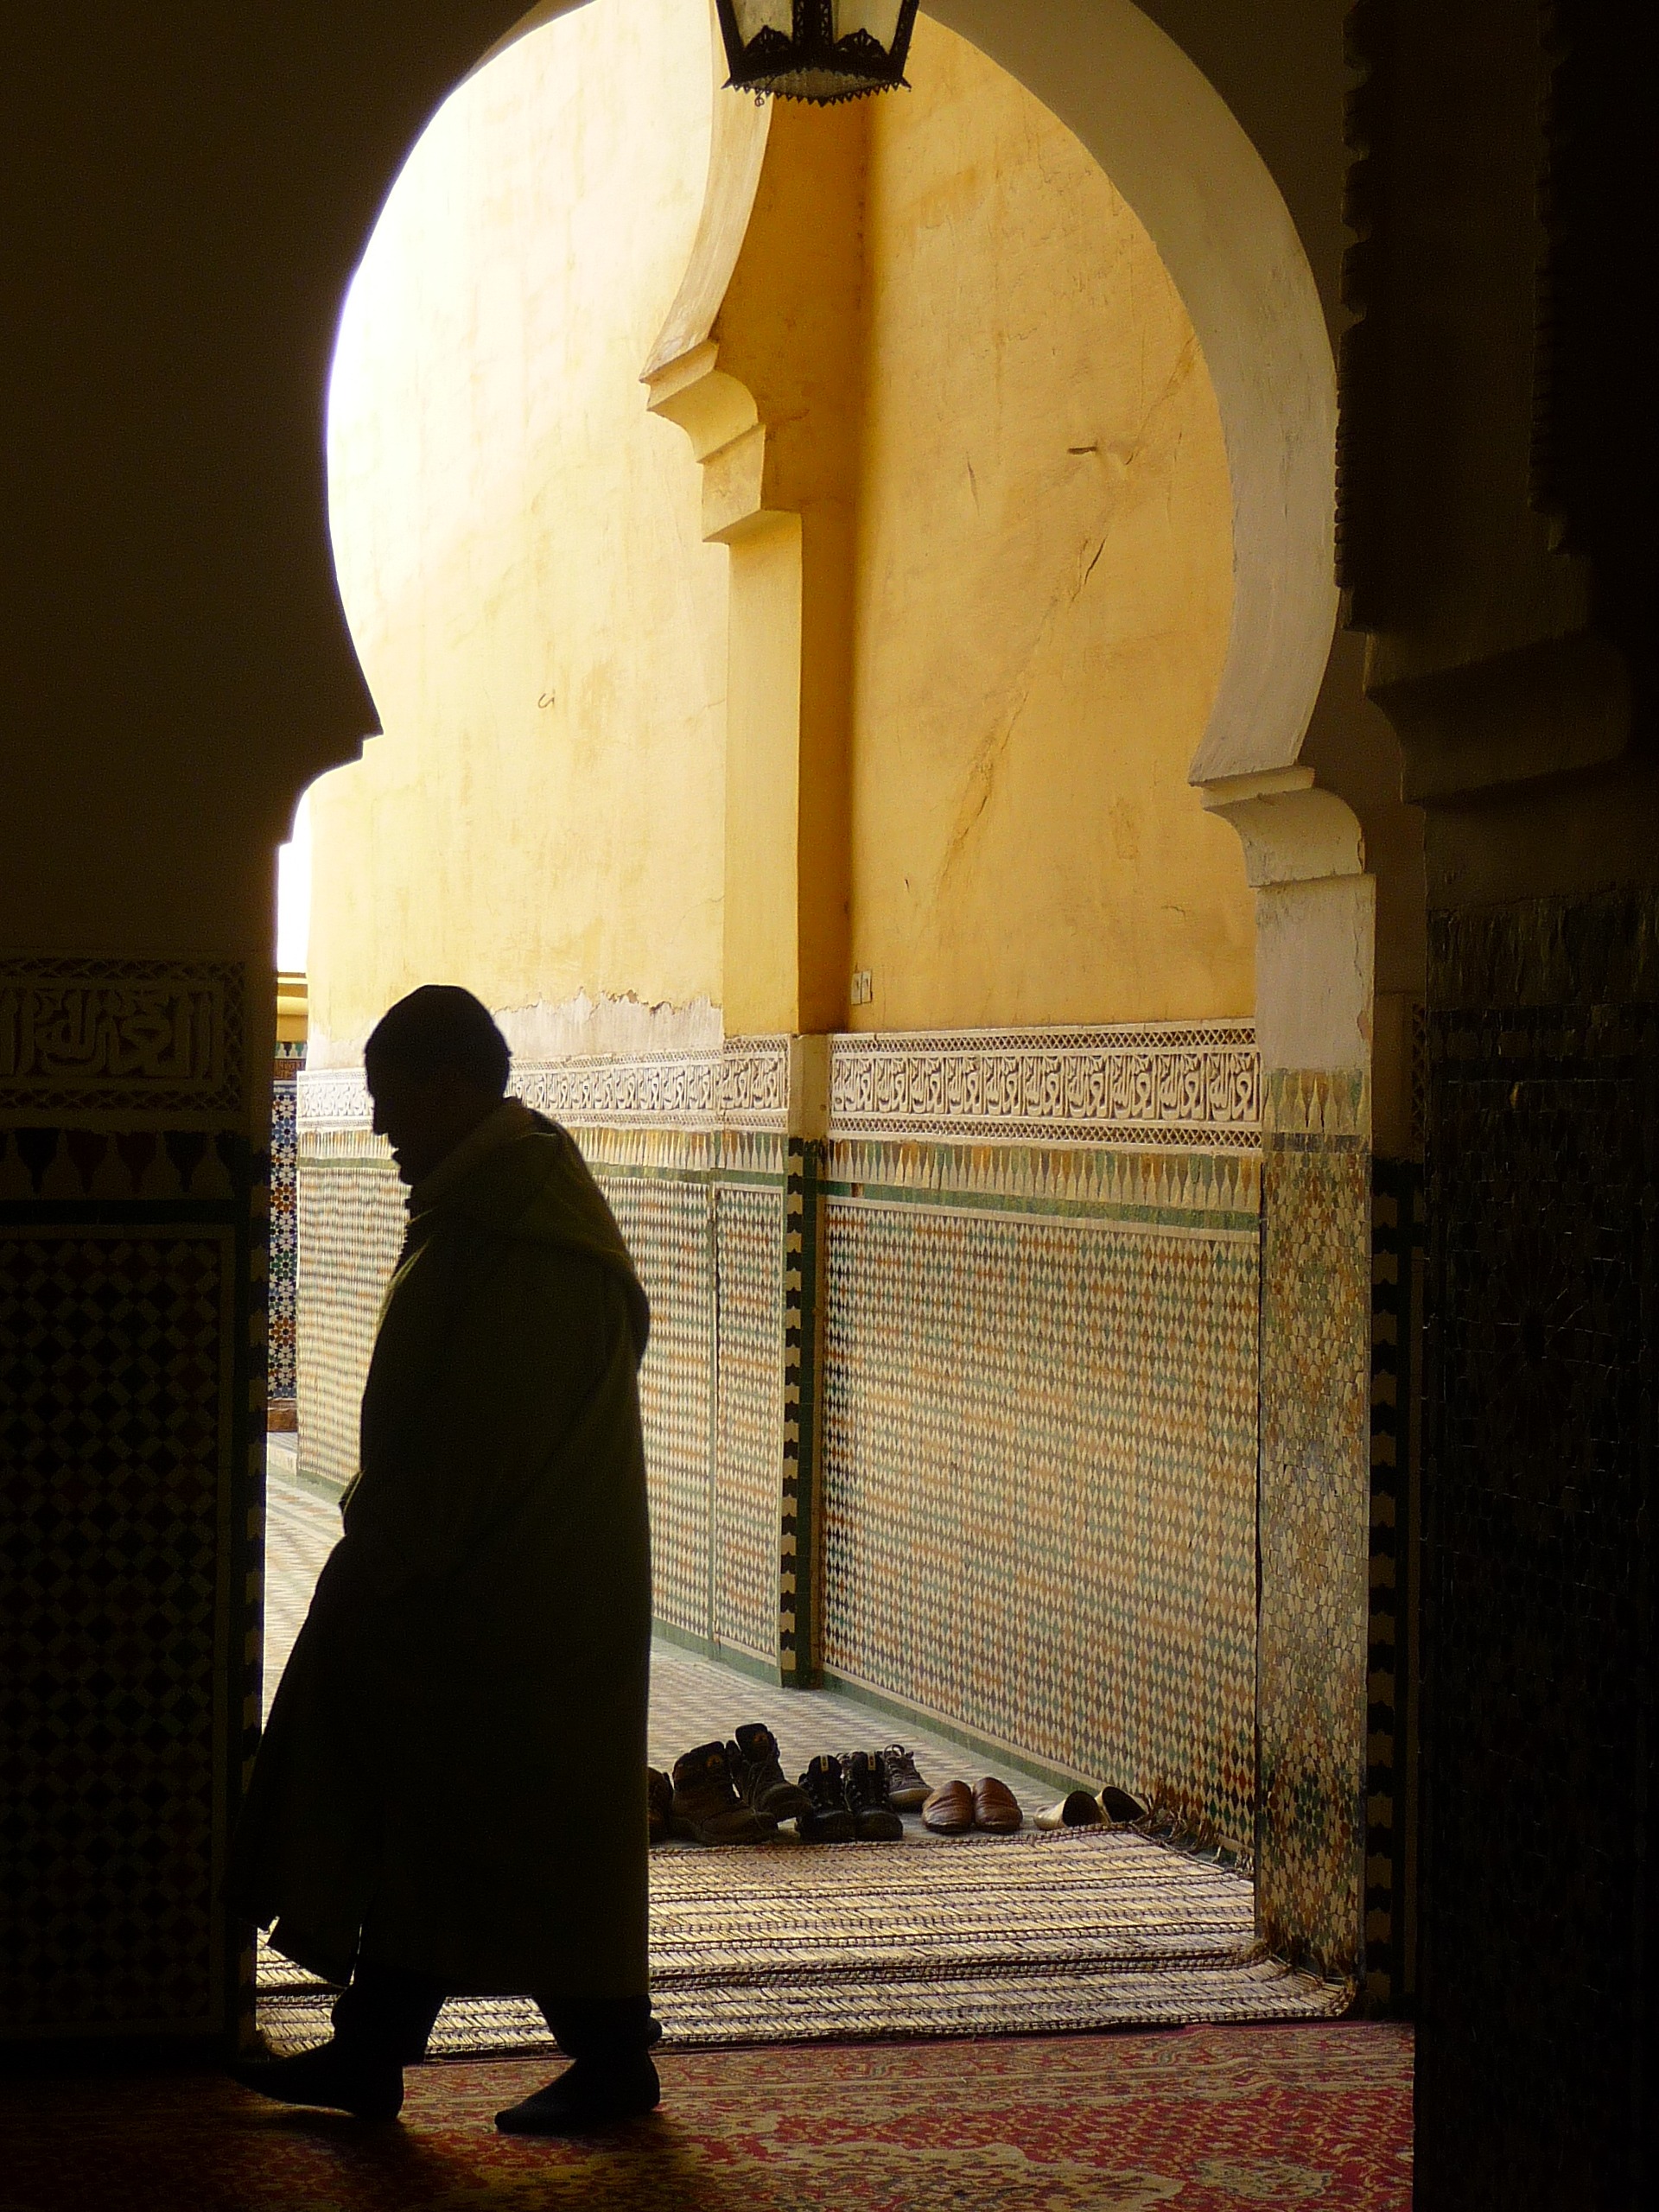
old, monument, statue, column, religion, lighting, sculpture, art, temple, photograph, morocco, prayer, image, tourist attraction, carving, ancient history, musulmamo